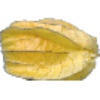
Label: Physalis with Husk 1